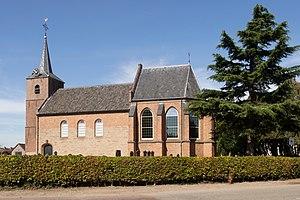
Ommeren est un village appartenant à la commune néerlandaise de Buren. Le 1ᵉʳ janvier 2007, le village comptait 850 habitants.